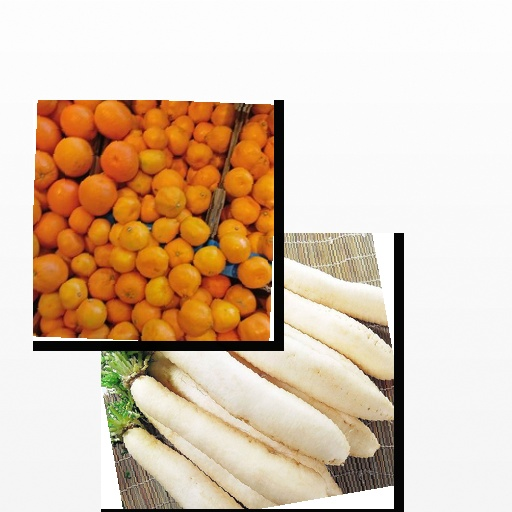
Food items: satsuma, radish